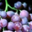
Label: pear